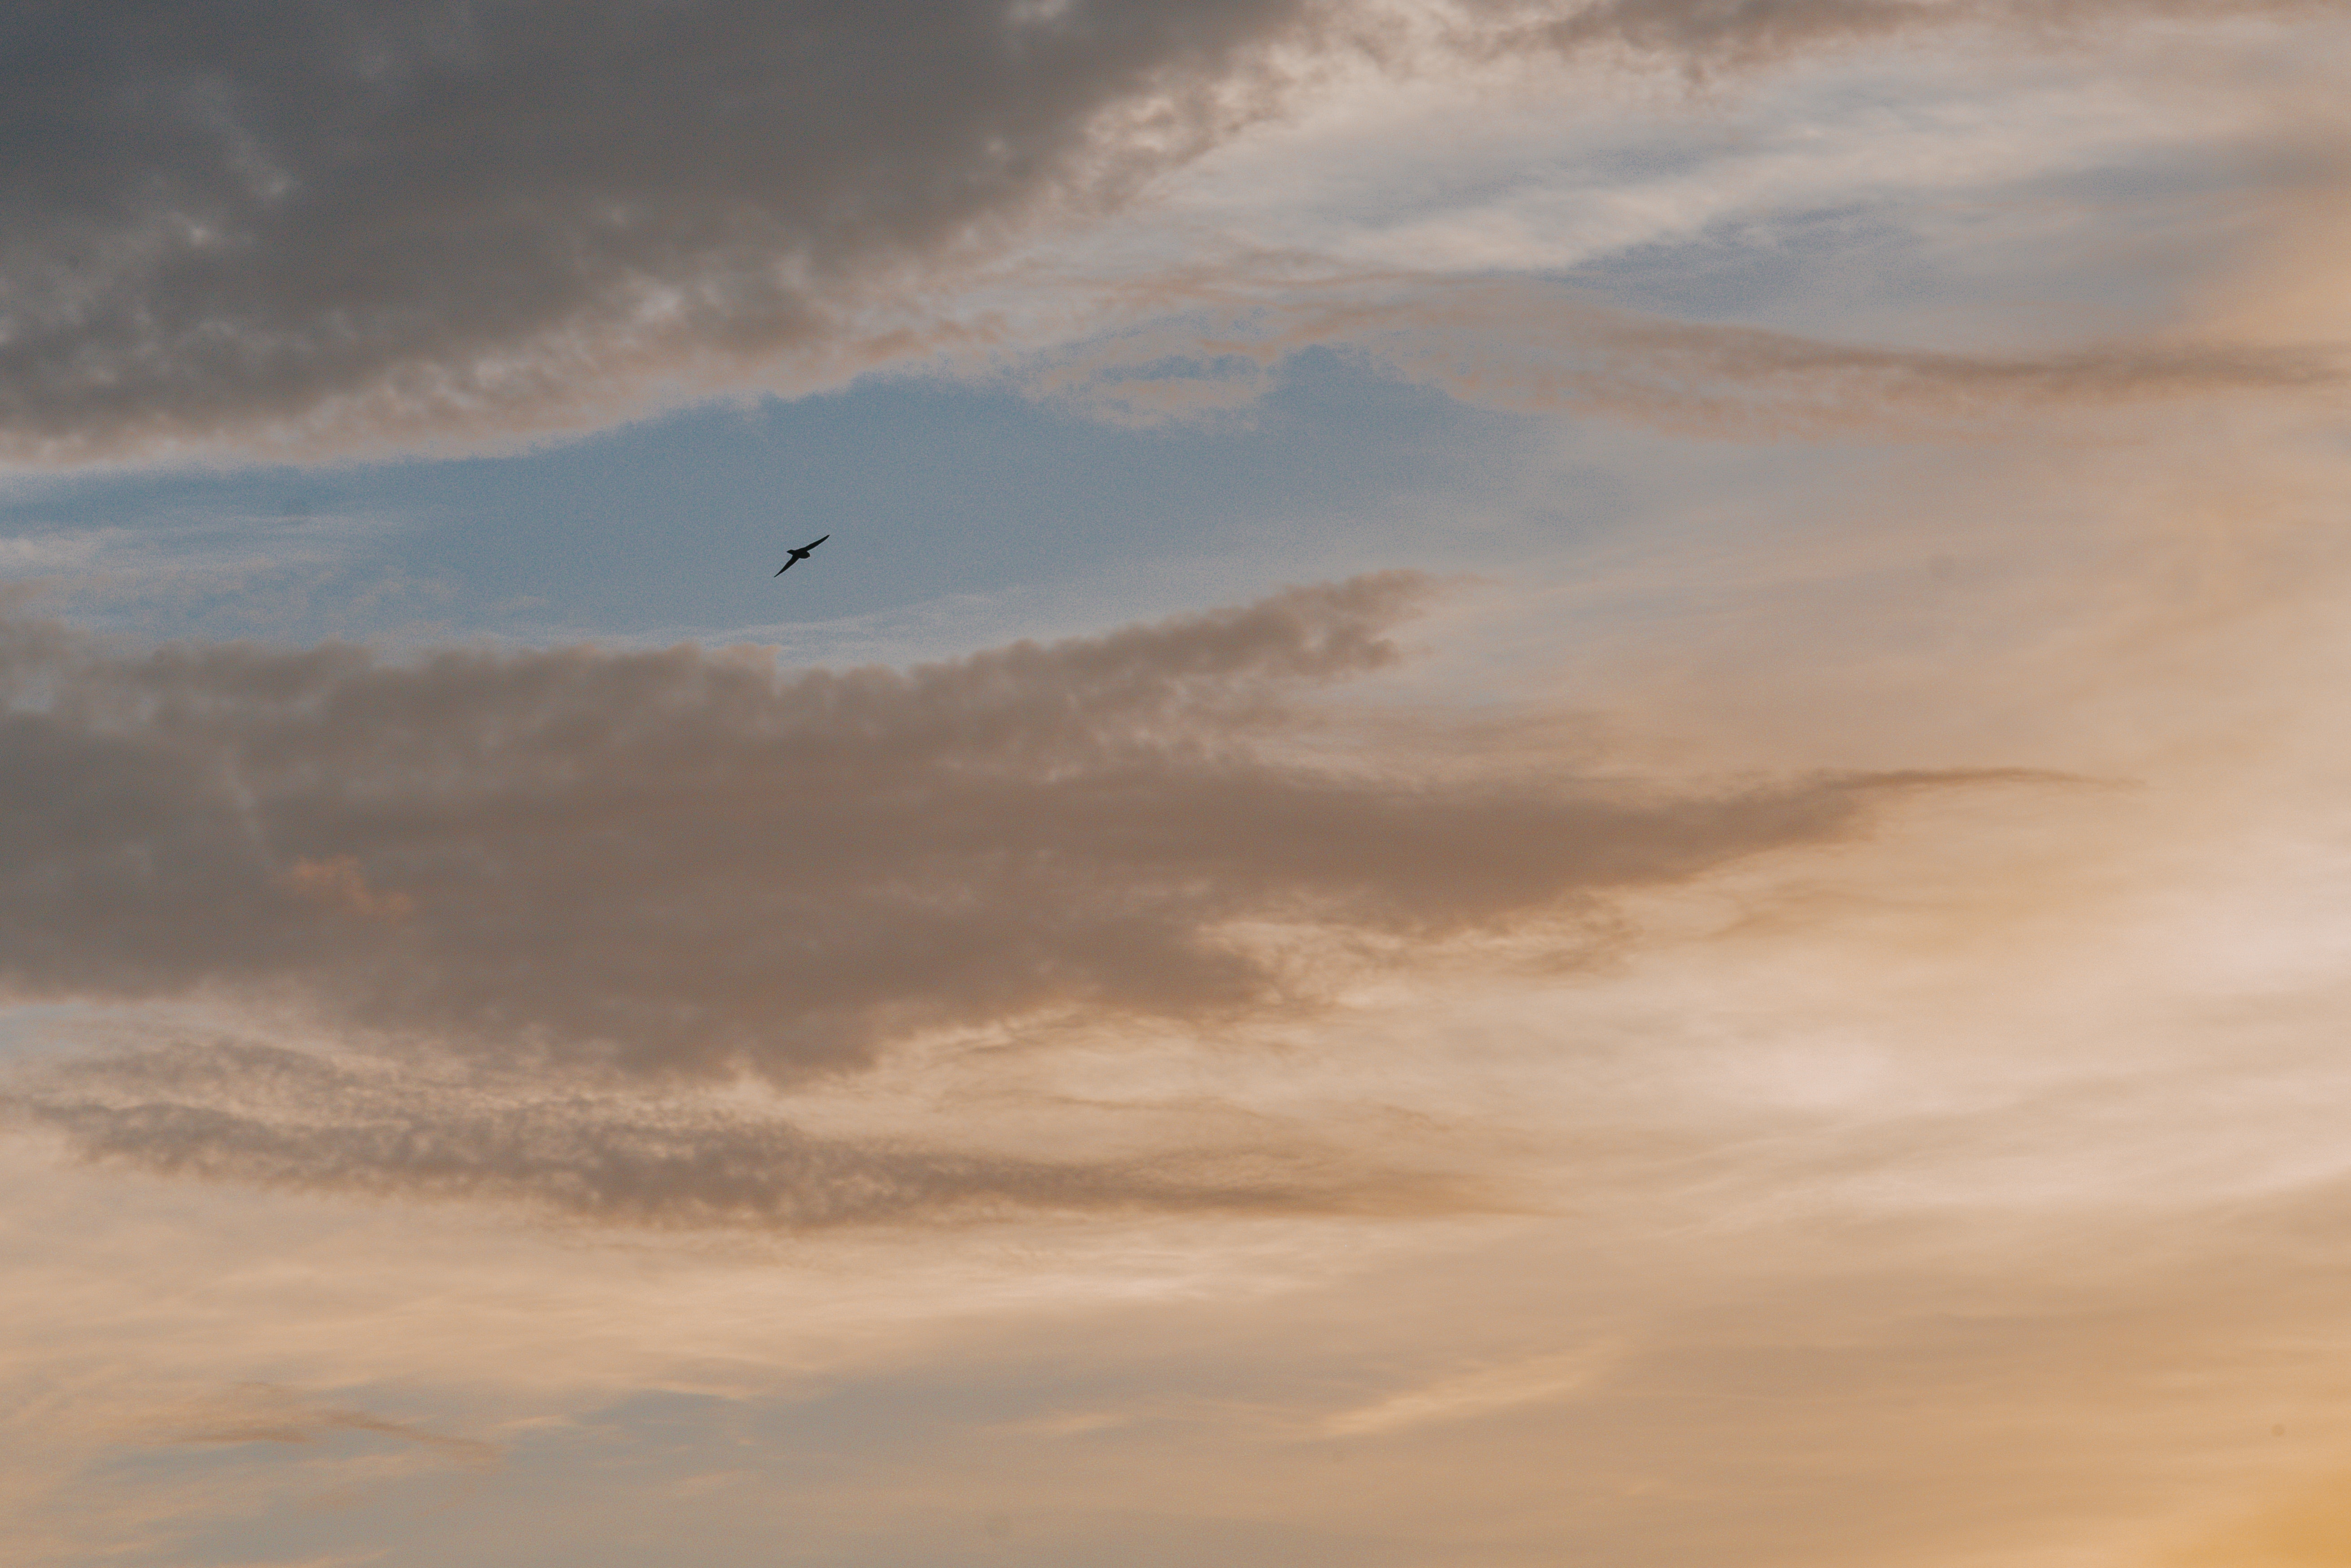
natural, cloud, sky, atmosphere, bird, atmospheric phenomenon, cumulus, afterglow, wing, horizon, dusk, morning, sunrise, red sky at morning, sunset, landscape, seabird, tree, meteorological phenomenon, evening, sun, dawn, wildlife, darkness, ocean, animal migration, grassland, wind, flight, air travel, bird migration, fly, flock, silhouette